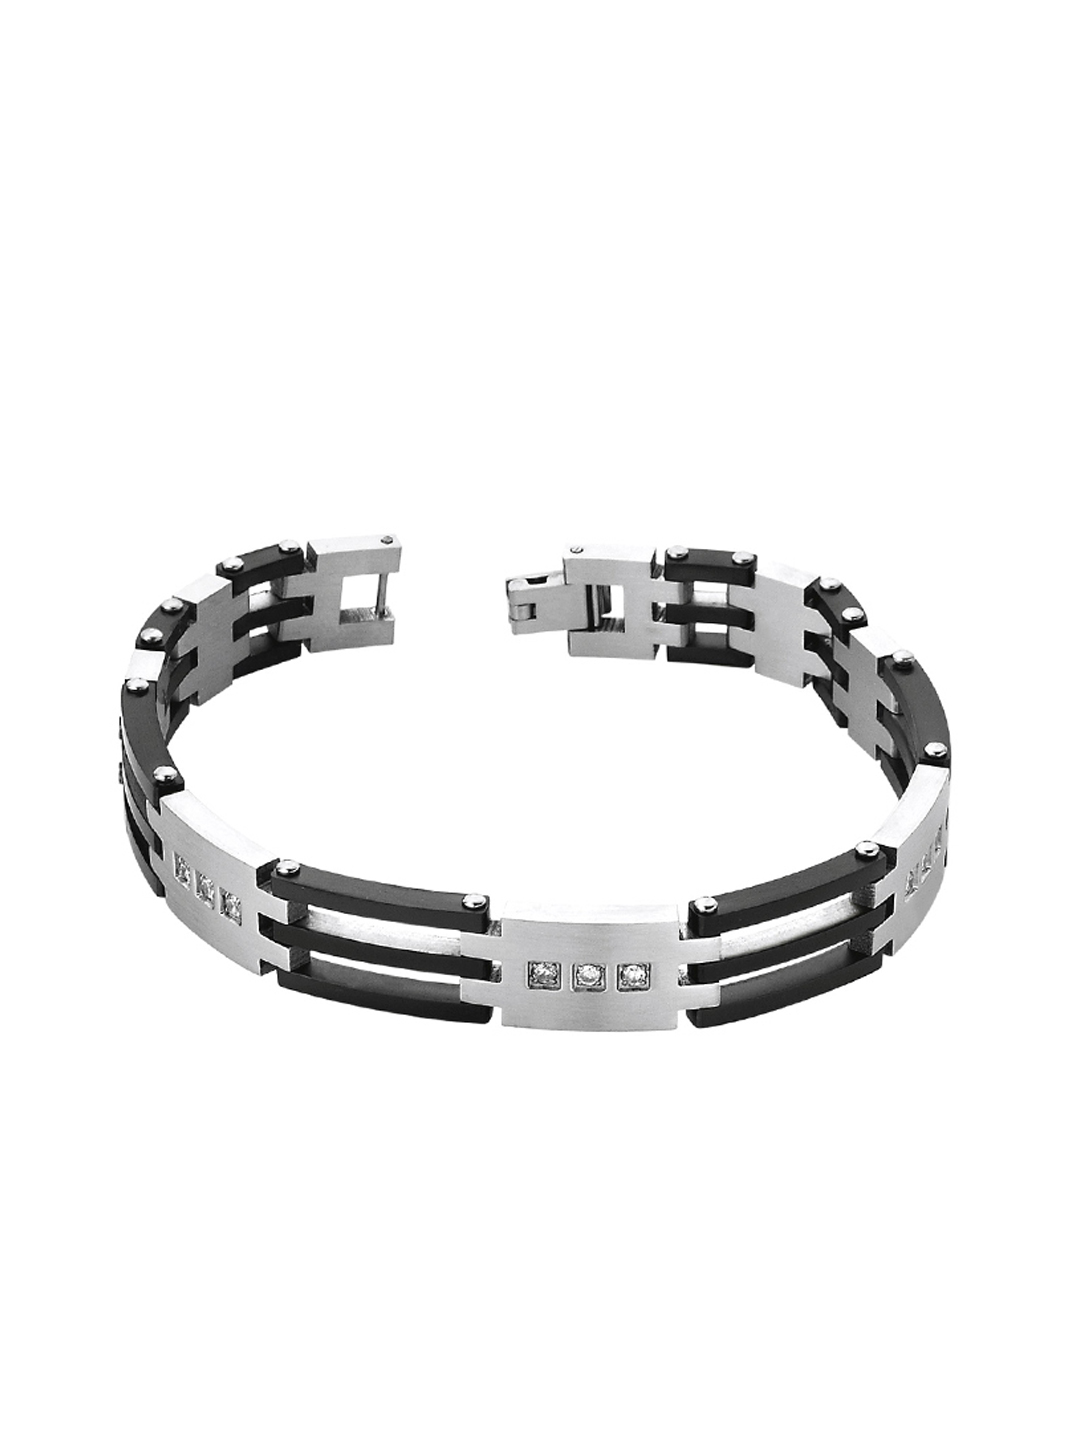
Revv Men Steel Bracelet
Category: Accessories / Jewellery / Bracelet
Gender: Men
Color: Steel
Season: Summer 2012
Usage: Casual